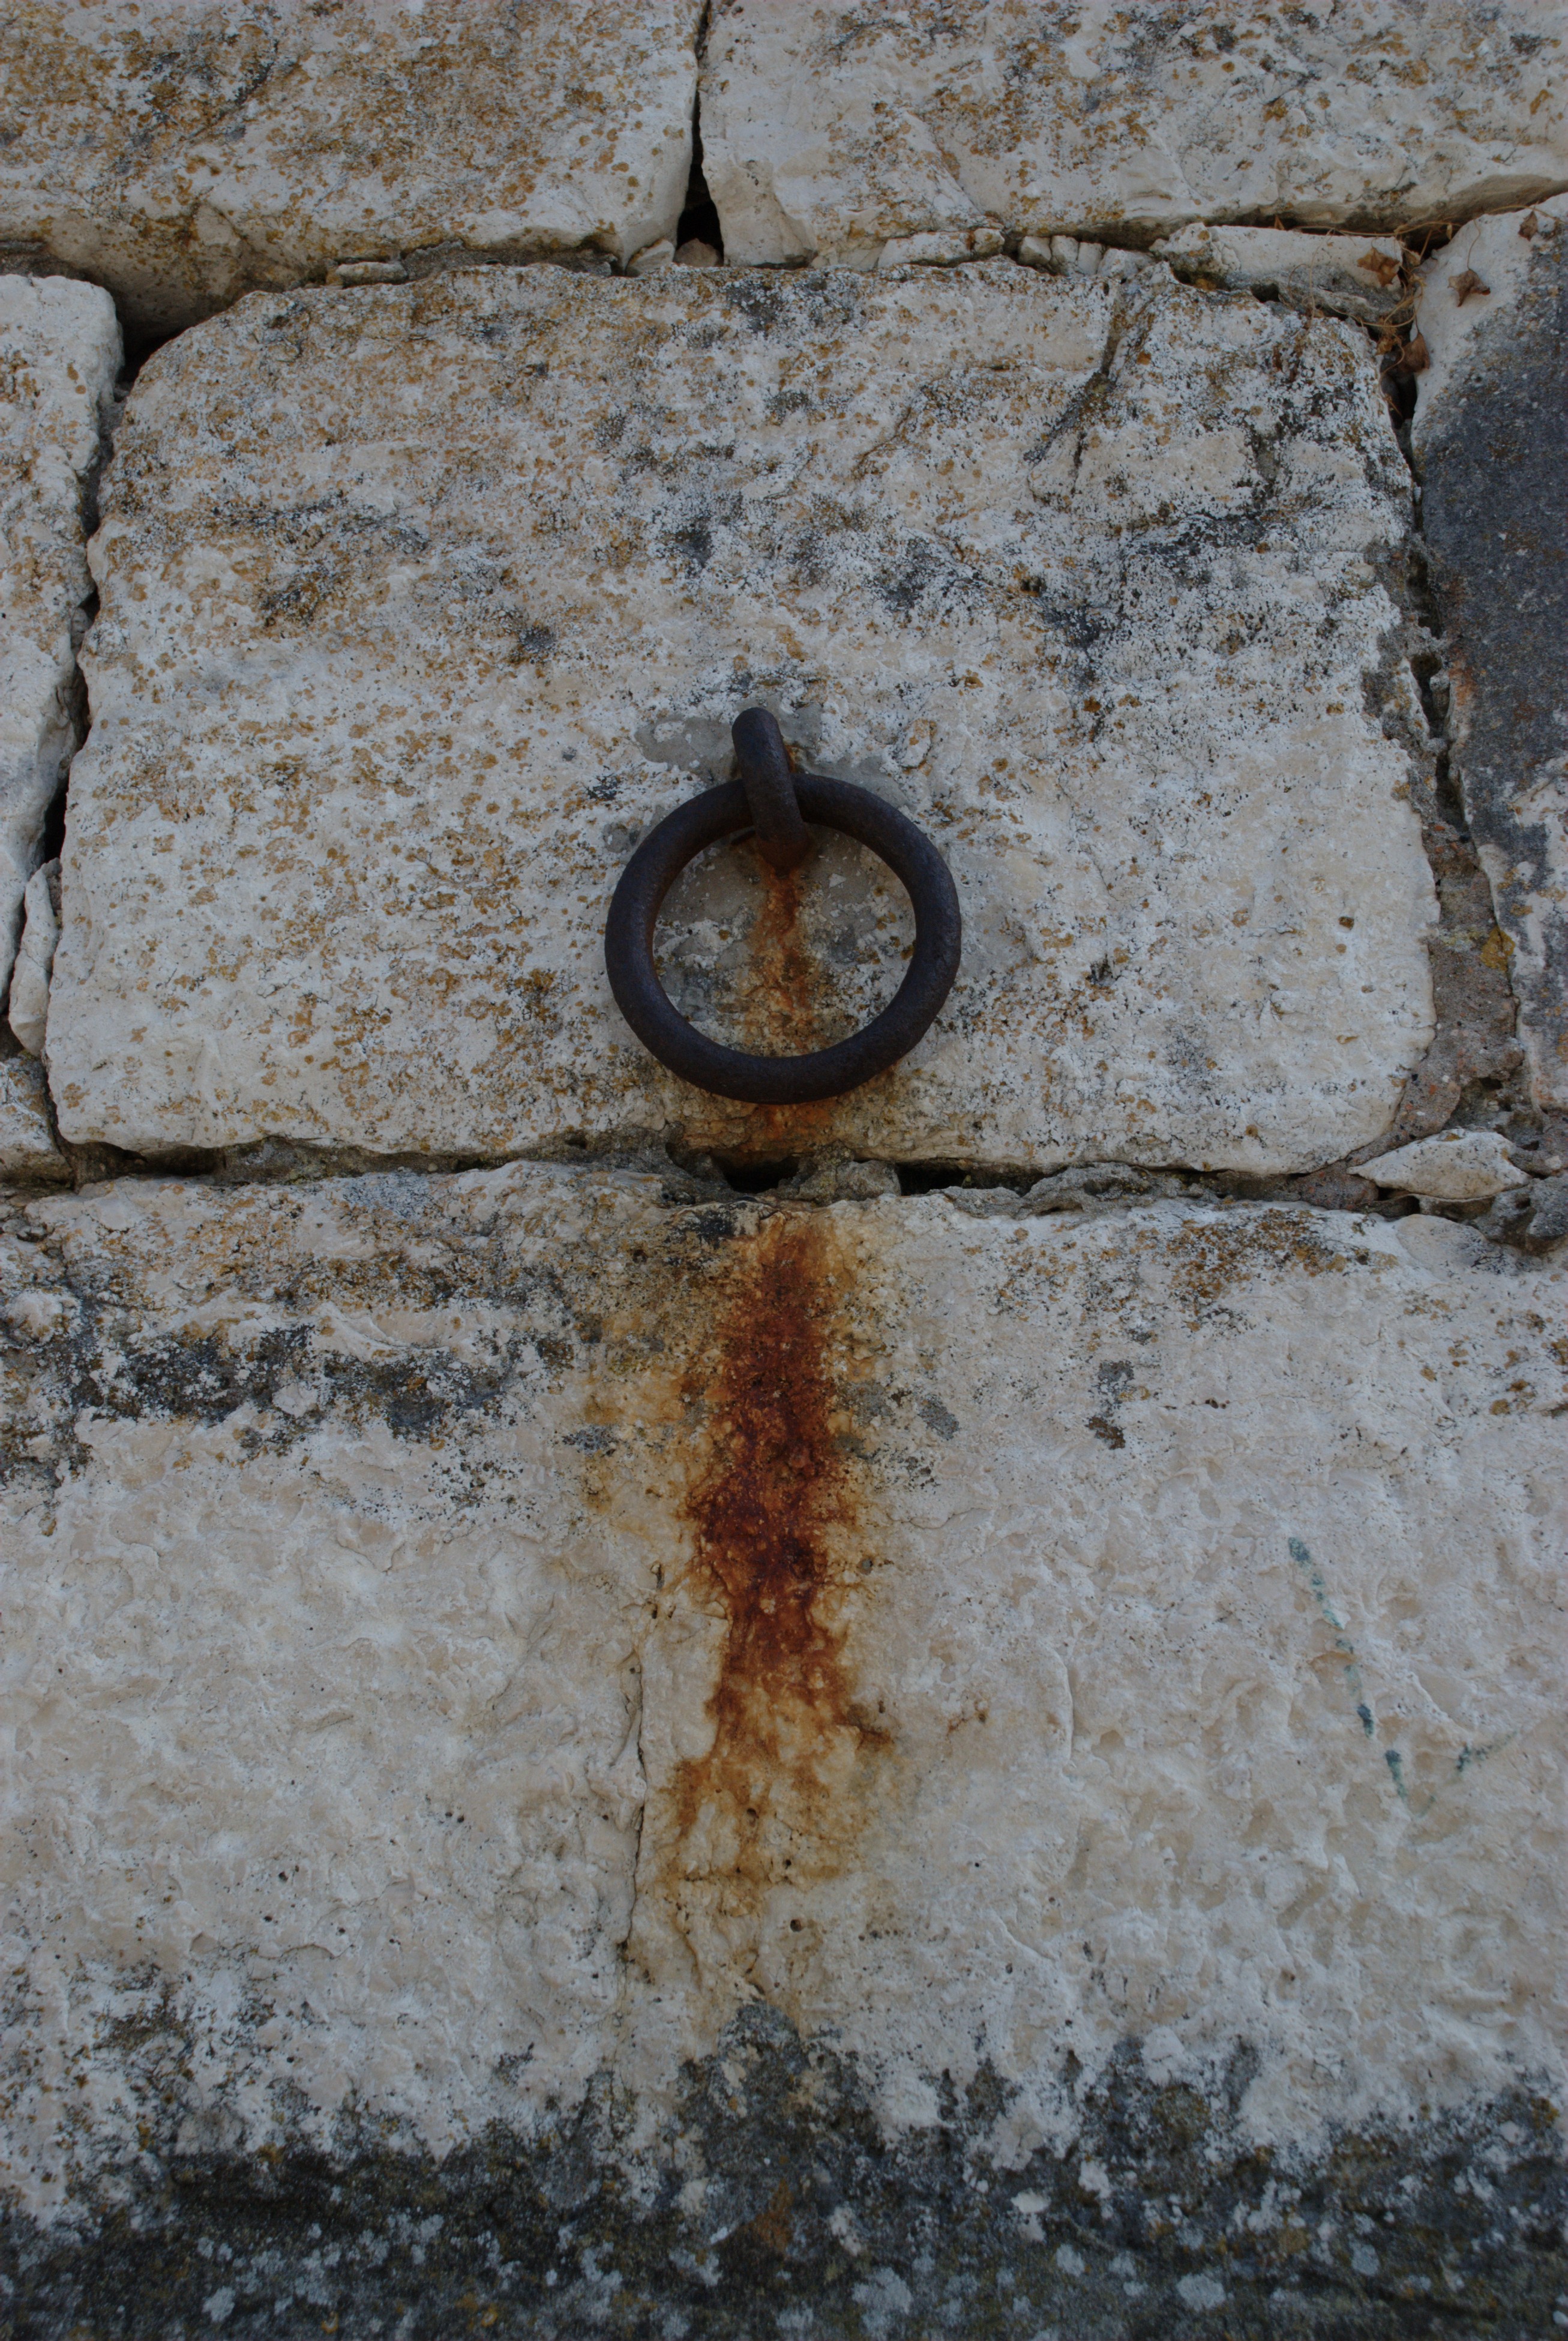
rock, texture, wall, nikon, temple, d80, nikond80, ancient history